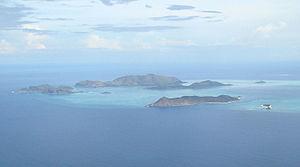
Les îles Cuyo sont un archipel philippin constitué d'environ 45 petites îles situées dans la mer de Sulu, au sud de Mindoro, entre la partie nord de Palawan et l'île de Panay.